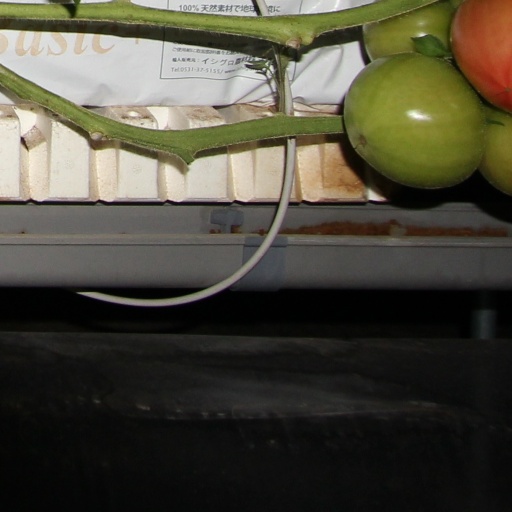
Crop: tomato